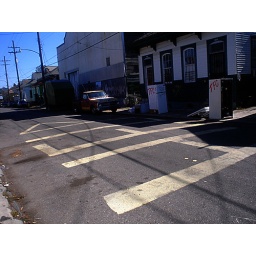
huge help sign in road